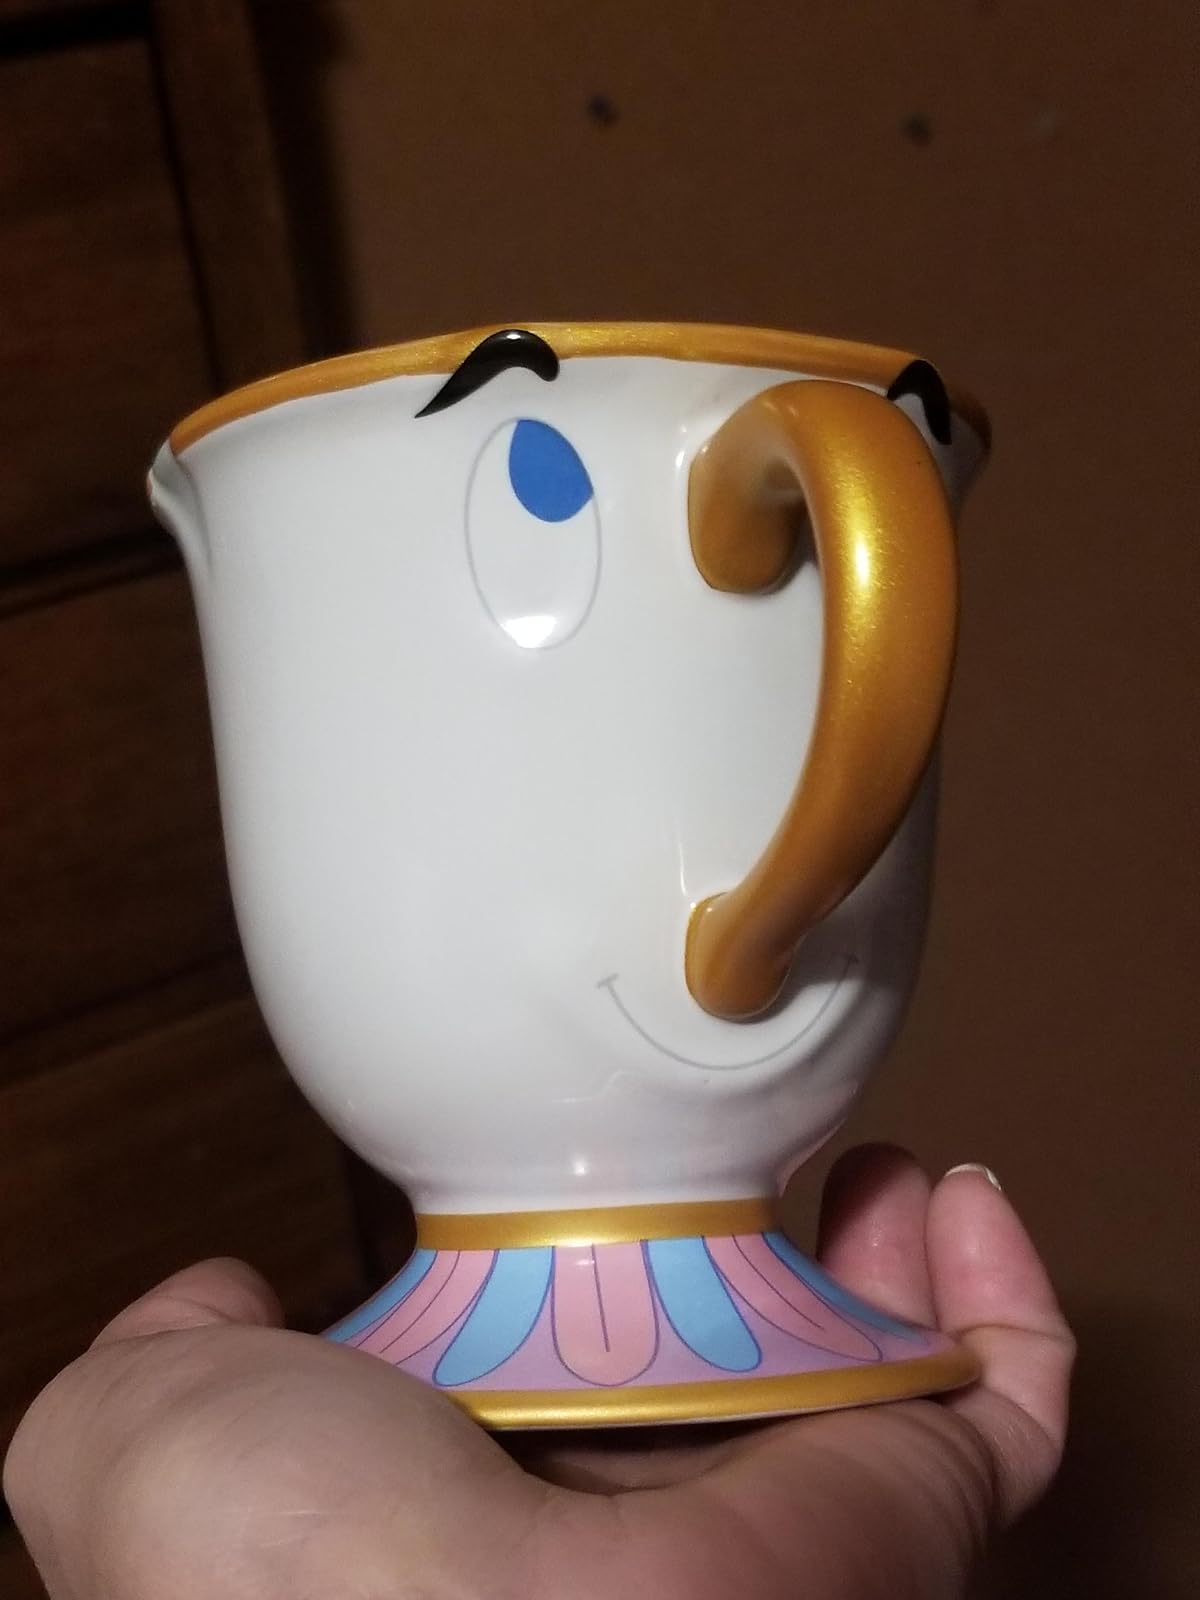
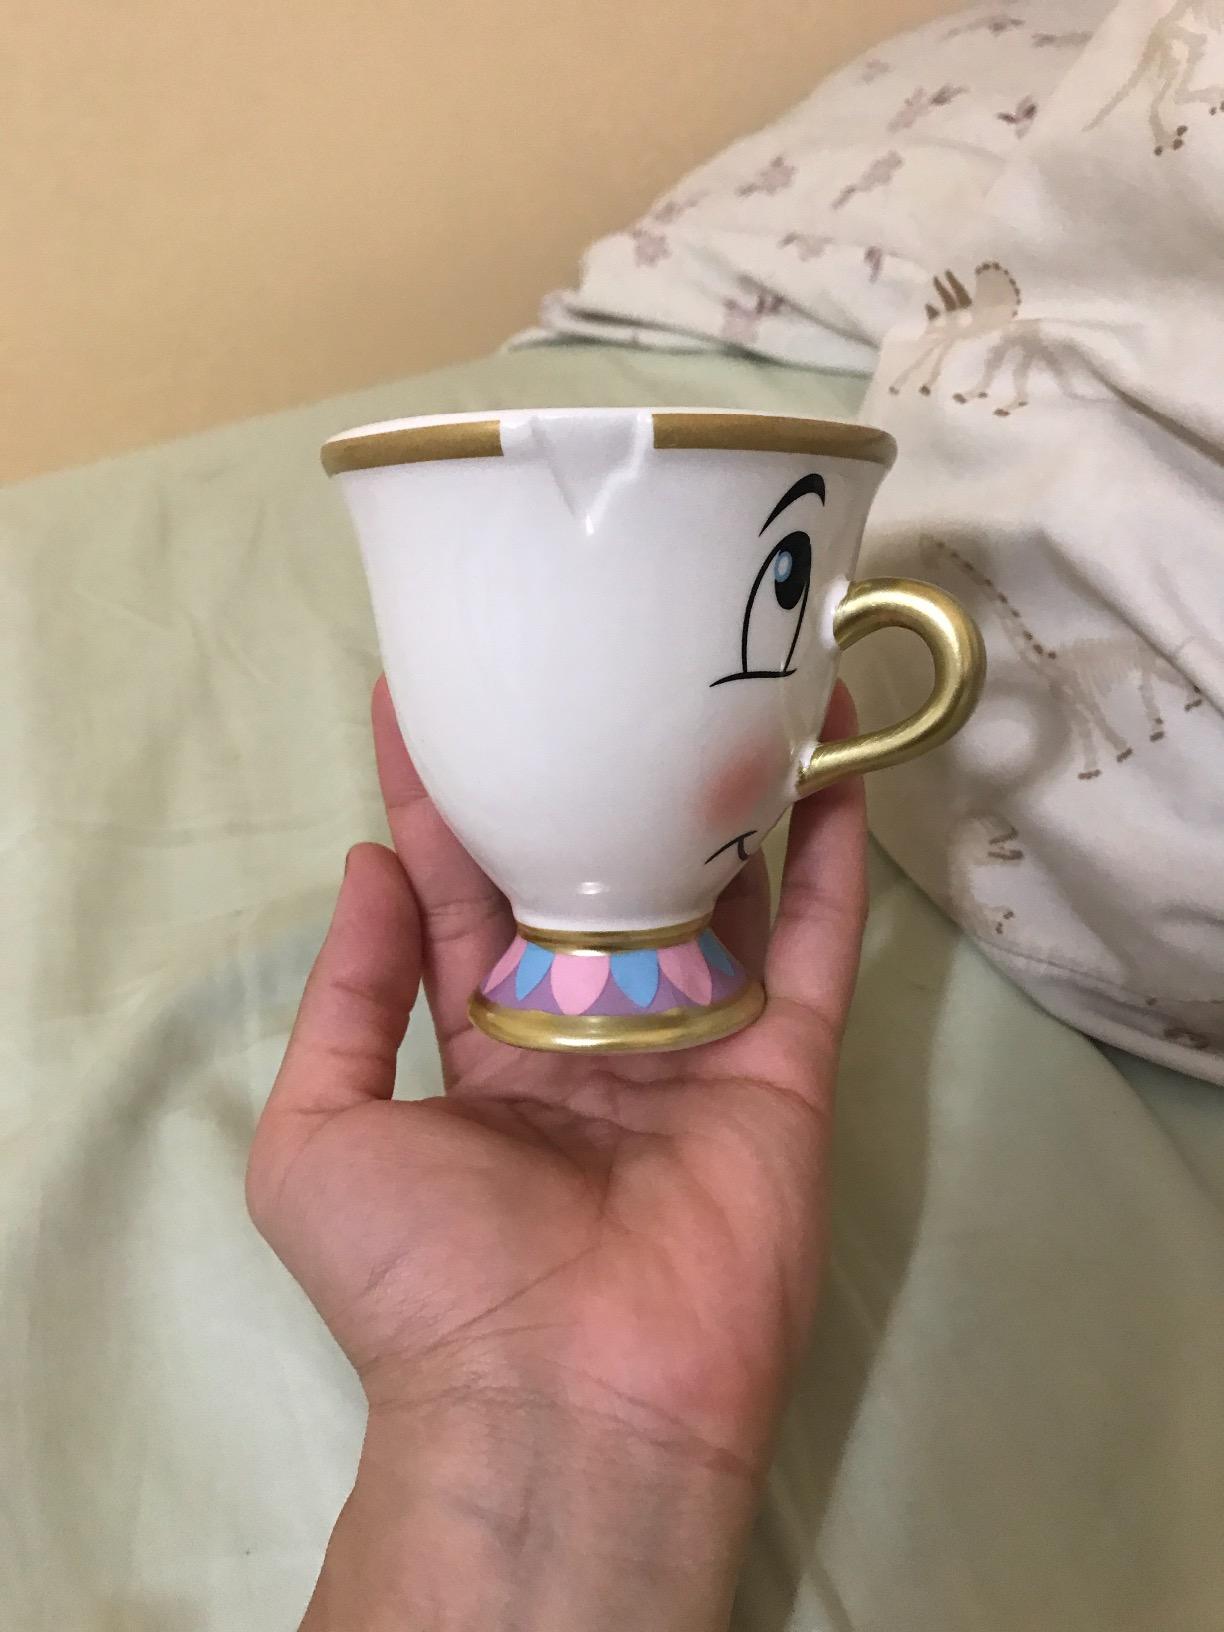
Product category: items_mug
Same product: no